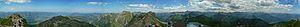
Les Alpes d'Allgäu sont un massif des Préalpes orientales septentrionales. Elles s'élèvent entre l'Autriche et l'Allemagne, au sud de l'Allgäu, un territoire germanique qui leur donne son nom.